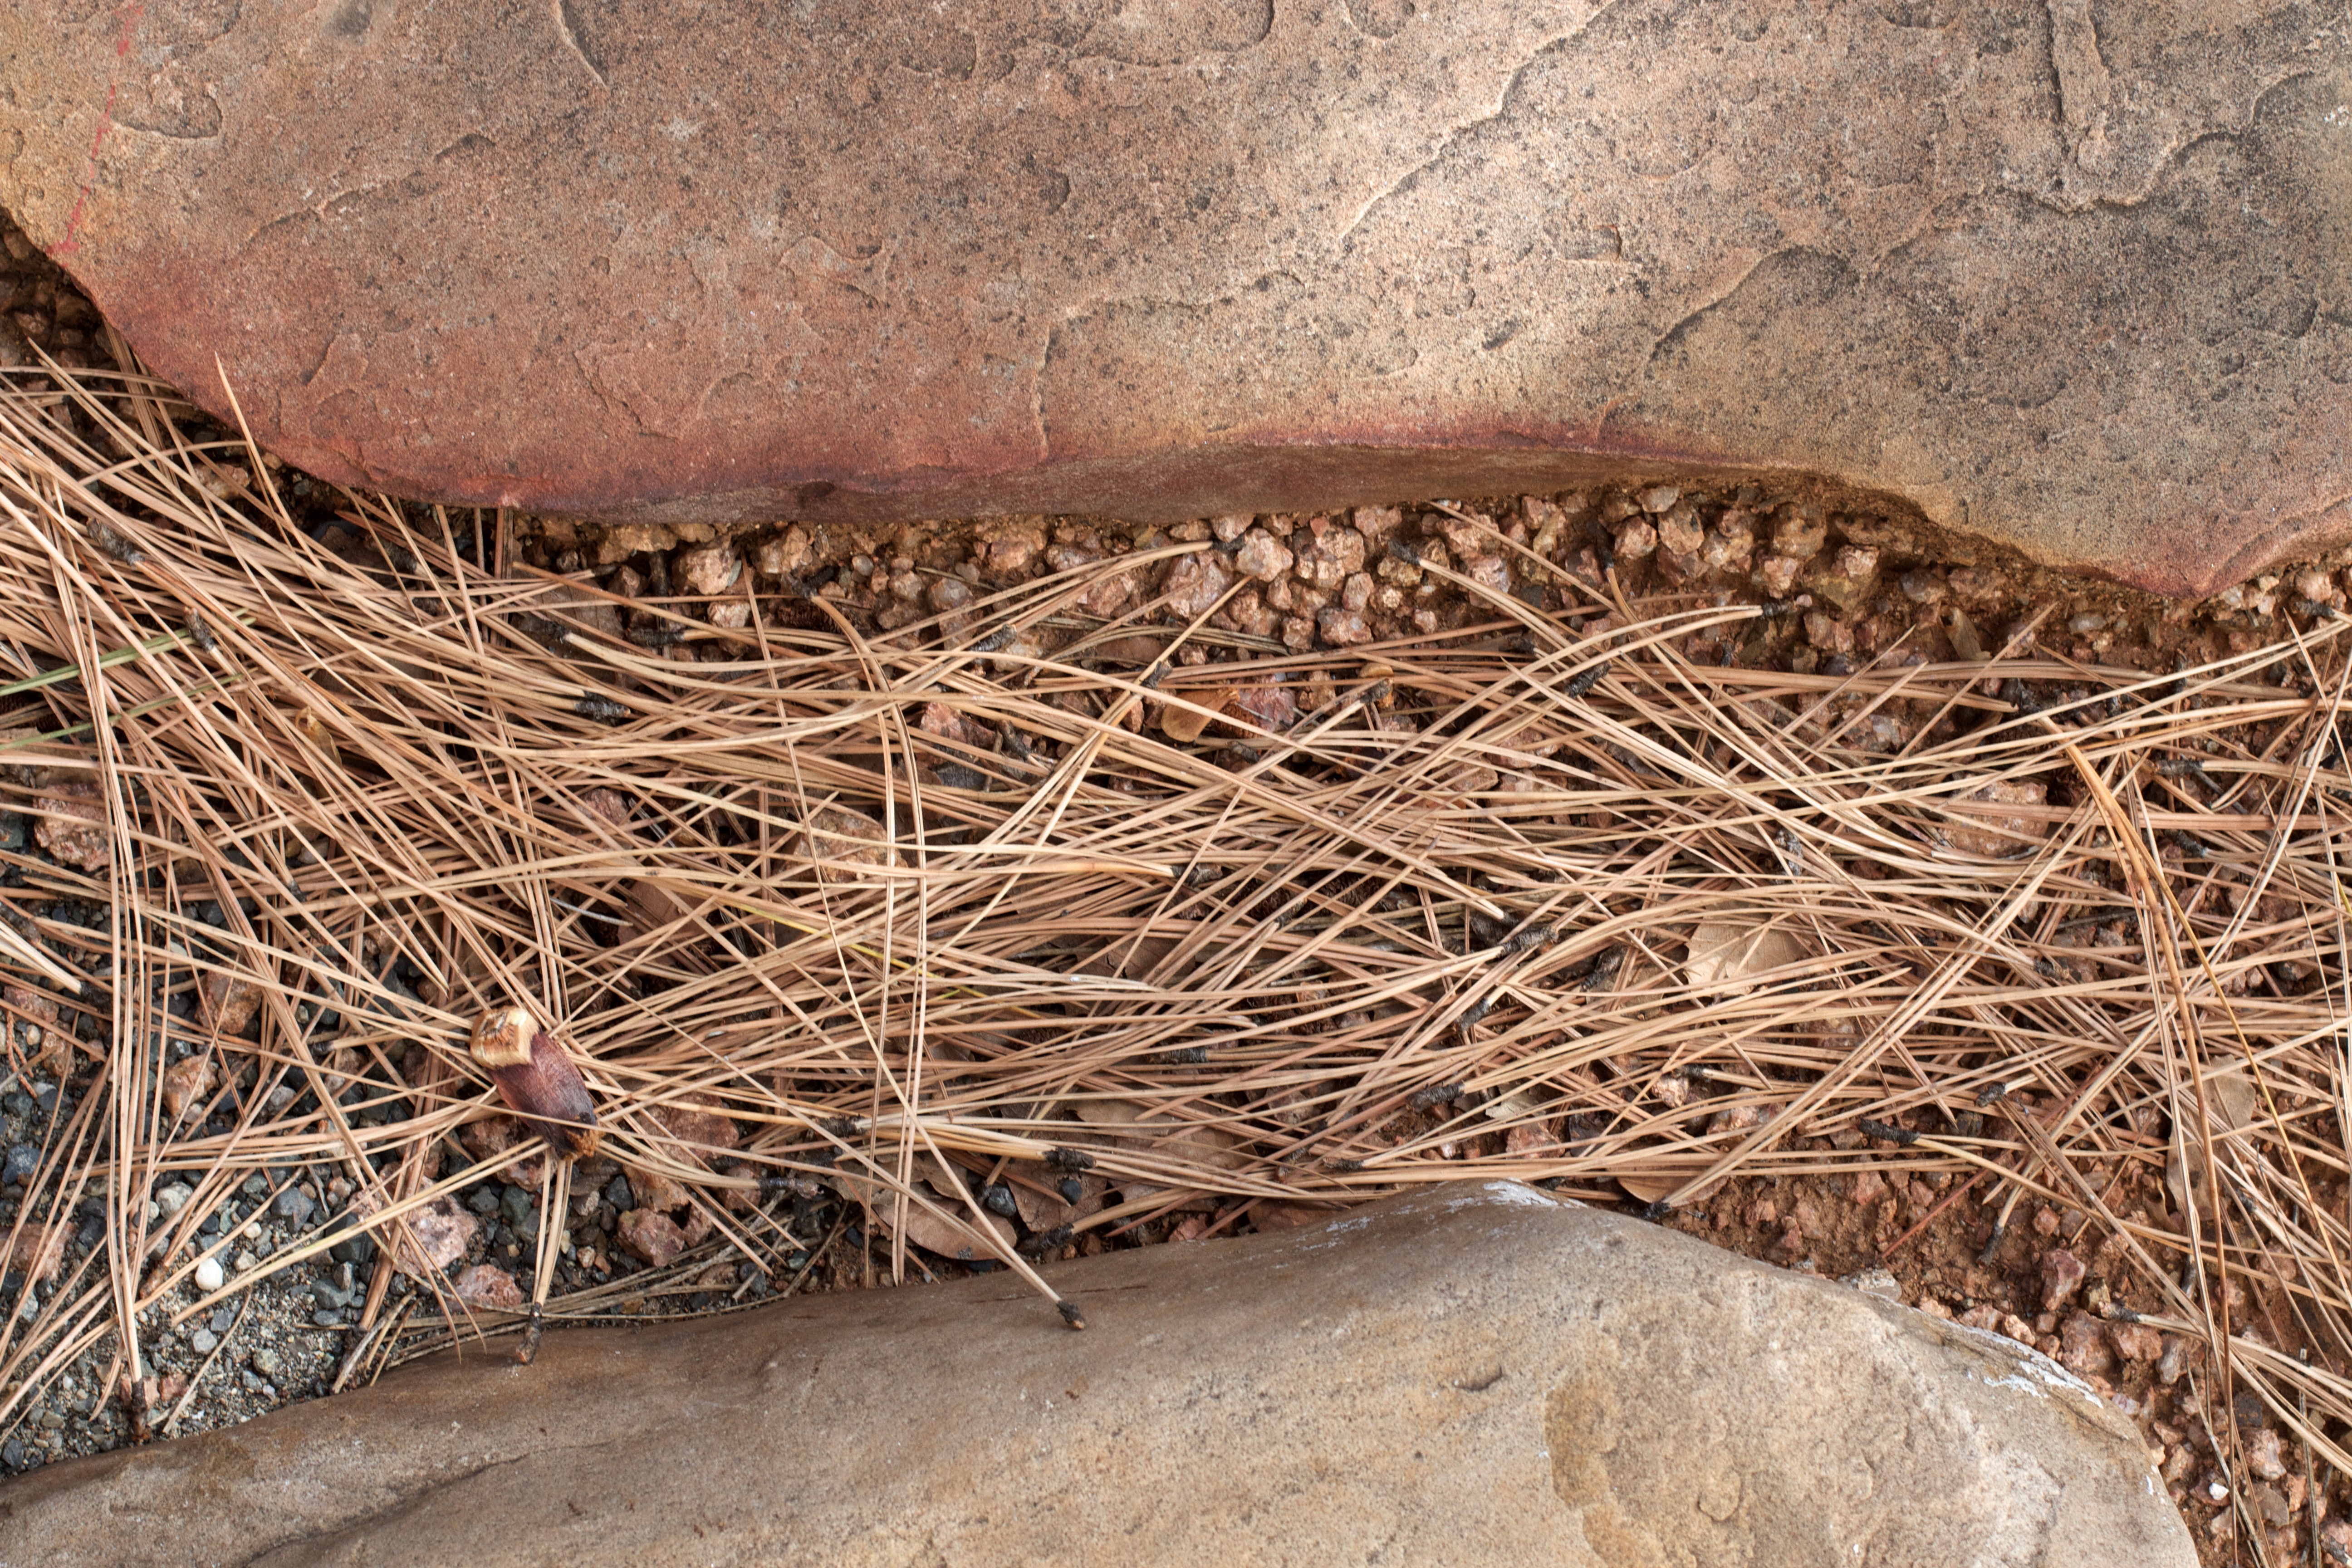
wood, wildlife, soil, reptile, geology